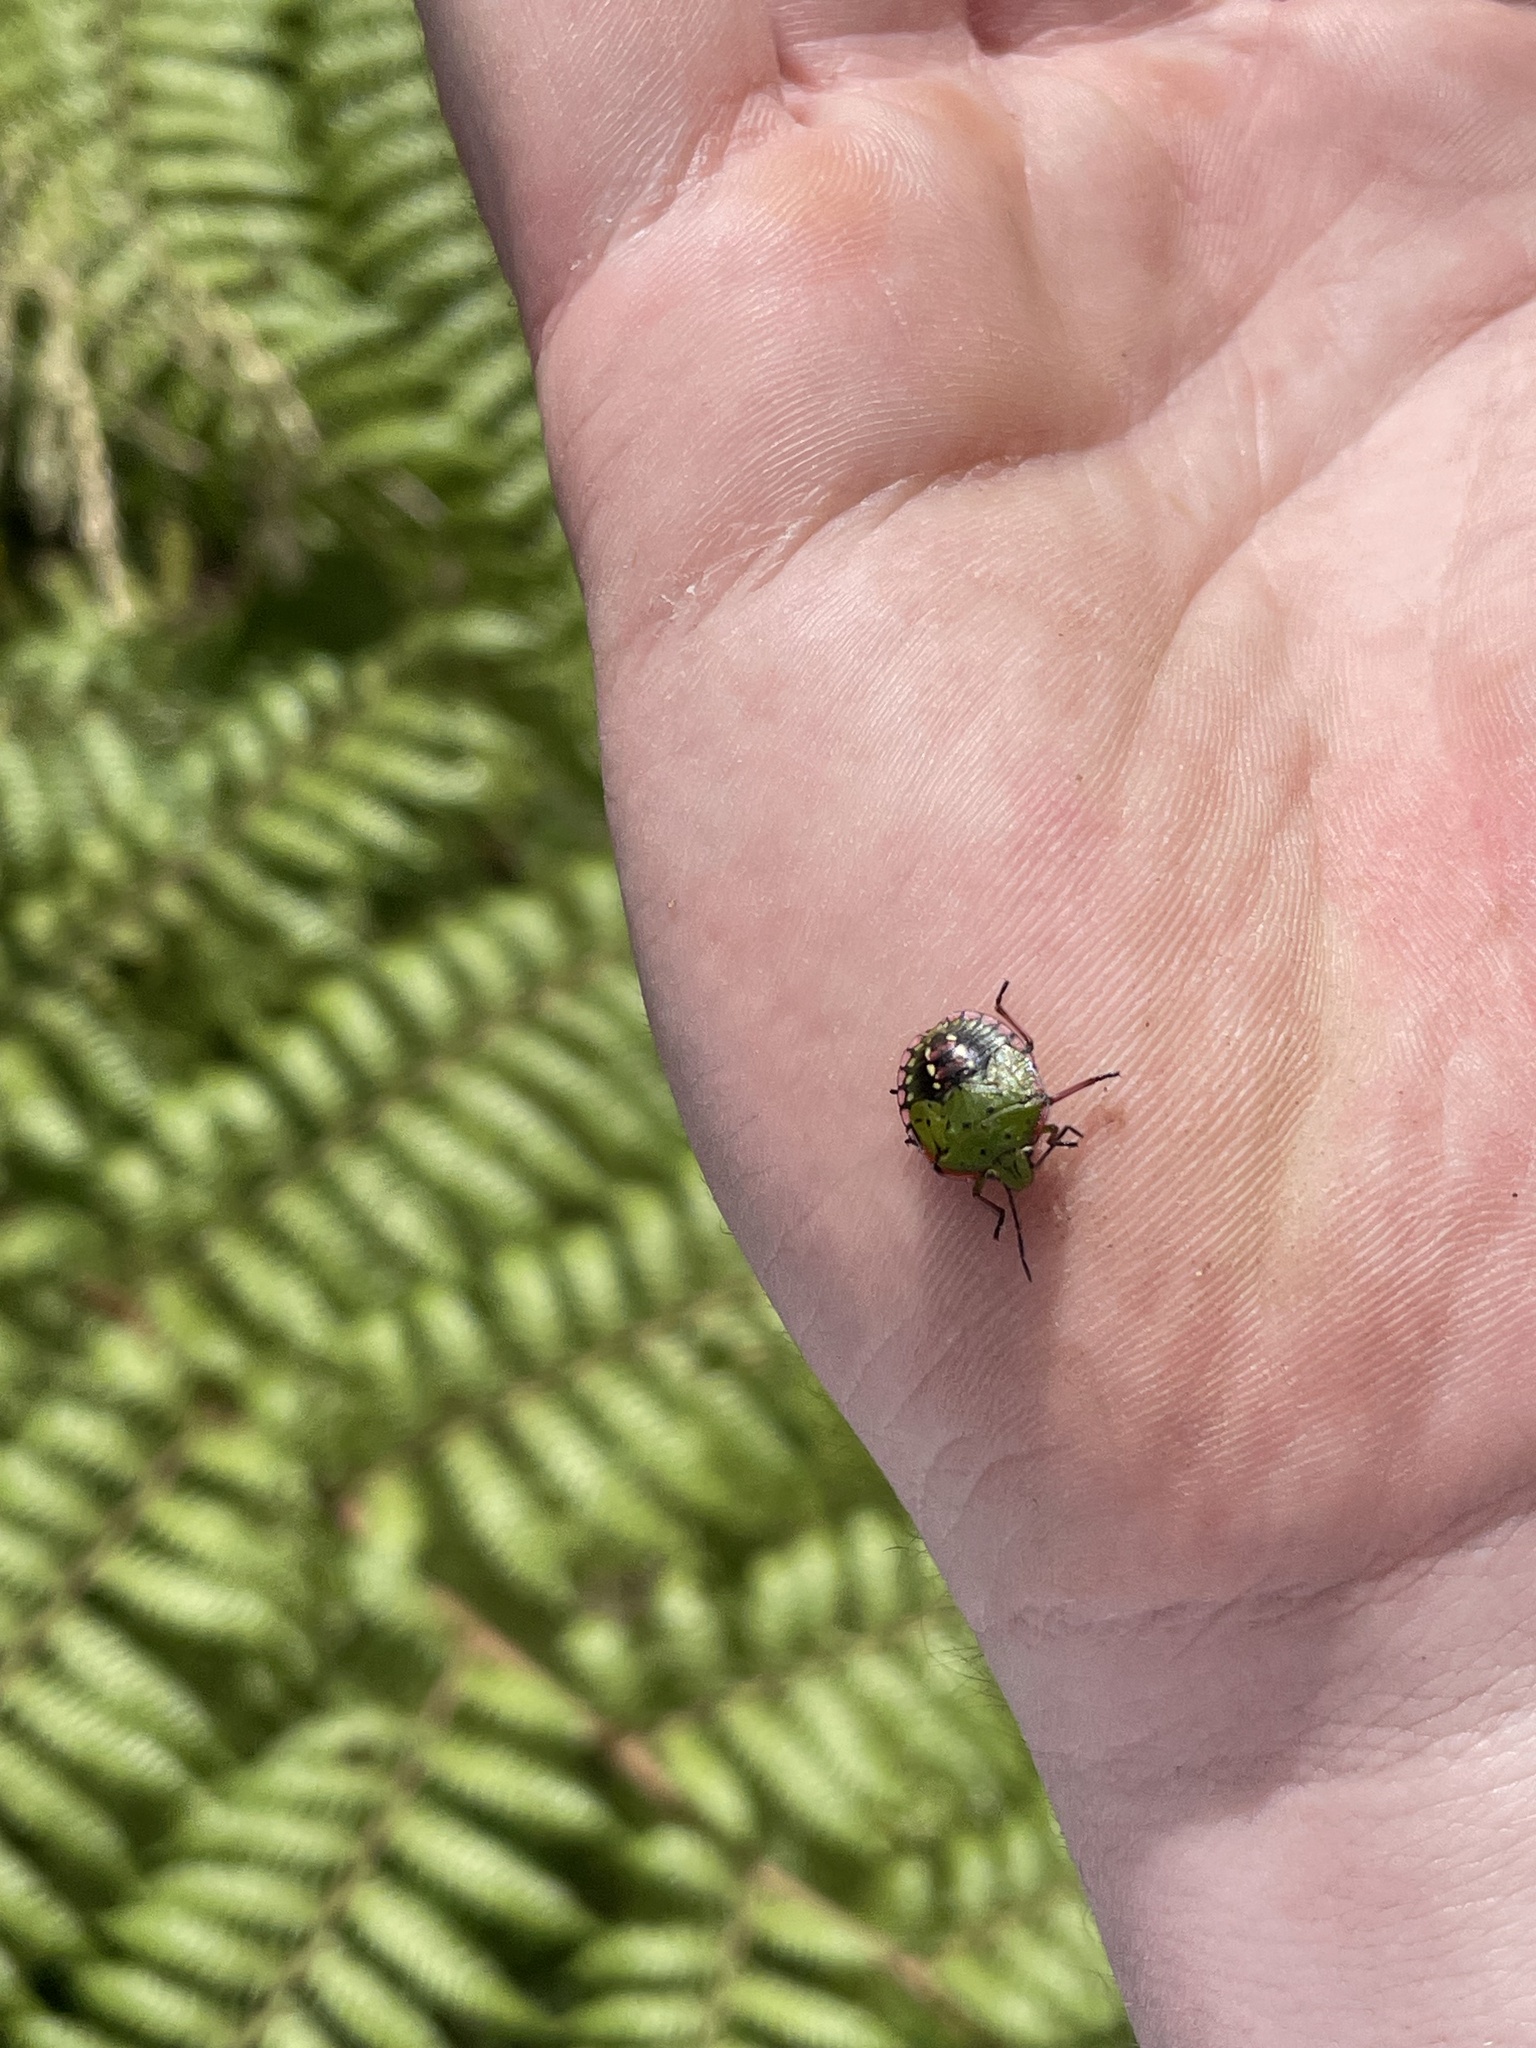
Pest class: stink_bug